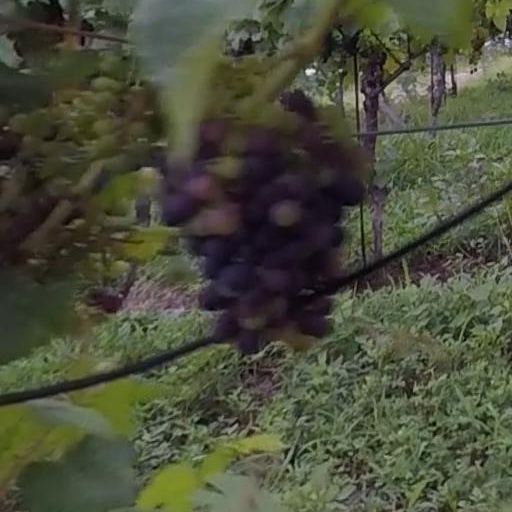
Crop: grape